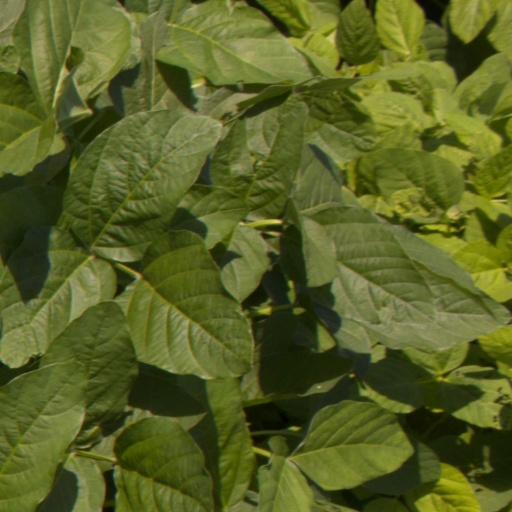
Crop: soybean